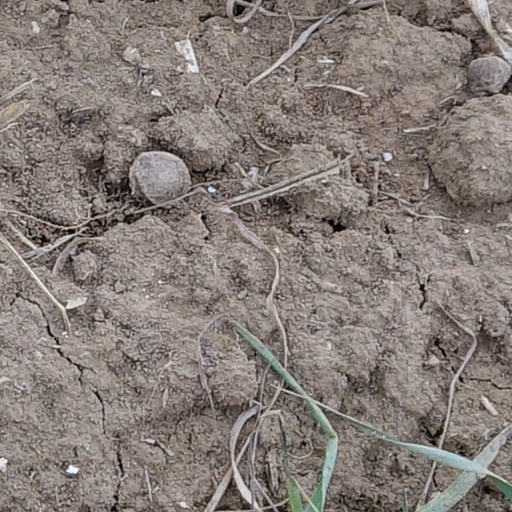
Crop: wheat